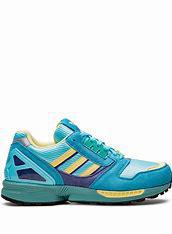
Brand: Adidas
Model: ZX 8000